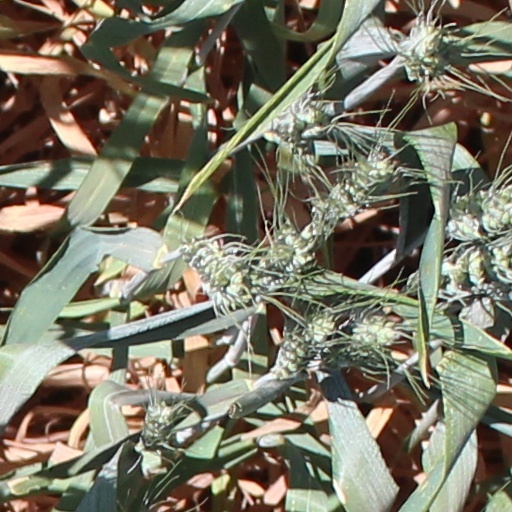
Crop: wheat